Lord Hugh Seymour

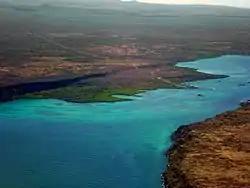
The view from an aircraft flying from Seymour Airport on Baltra Island (on the right), previously known as South Seymour Island, showing Santa Cruz on the left across the Itabaca Channel

Following the Peace of Paris in 1783, Seymour took a house in London with his brother Lord George Seymour and John Willett Payne. The three men became notorious socialites, joining the Prince of Wales on many of his drinking exploits across London: Seymour remained close friends with Prince George for the rest of his life. Seymour, already known for his good looks, good manners, height and martial bearing, rapidly gained a reputation for dissolution. In 1785 however, Seymour married Lady Anne Horatia Waldegrave, daughter of Earl Waldegrave and Maria Walpole (later Duchess of Gloucester) at the insistence of his family in a successful attempt to curtail his social activities. It was at this time that Seymour made his first foray into politics, becoming MP for Newport on the Isle of Wight before relinquishing the post two years later. In 1788 he became MP for Tregony, but in 1790 he switched to become MP for Wendover. Seymour remained in this position until 1796 when he changed his seat to Portsmouth, in which he remained until his death. He did not serve as an active politician in any of these positions, preferring his navy career to his political one.